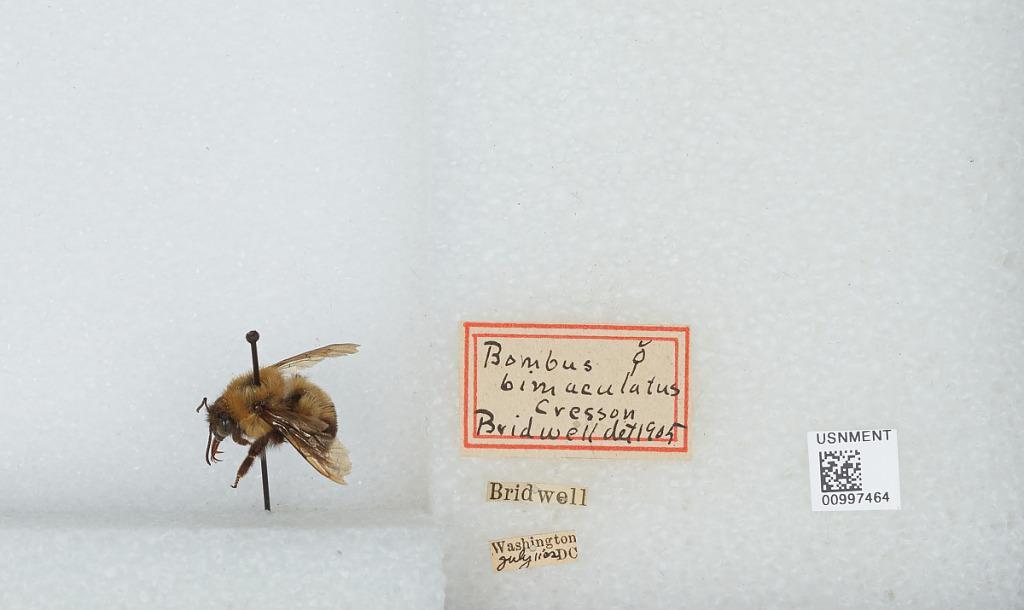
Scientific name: Bombus (Pyrobombus) bimaculatus Cresson
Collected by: Bridwell
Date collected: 1902-7-11
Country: United States
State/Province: District of Columbia
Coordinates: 38.9047, -77.0164
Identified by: Bridwell